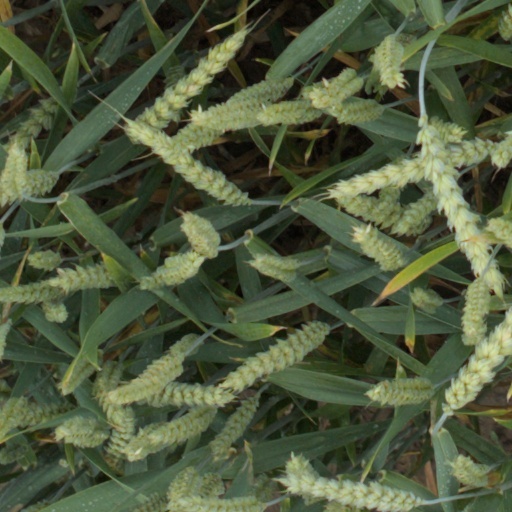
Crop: wheat